Teltow

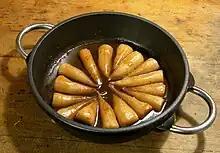
Teltow turnips

Teltower Rübchen (English: Teltow turnips) are a well known regional specialty; however, yield, homogeneity and handling properties are sub-optimal. Since 1993 they have been registered as a trademark.